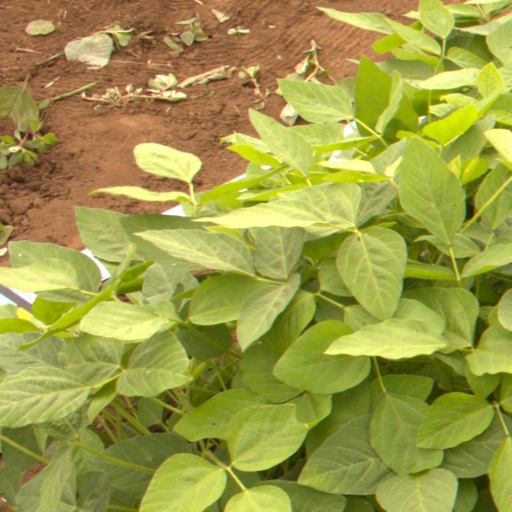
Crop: soybean